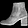
Label: Ankle boot